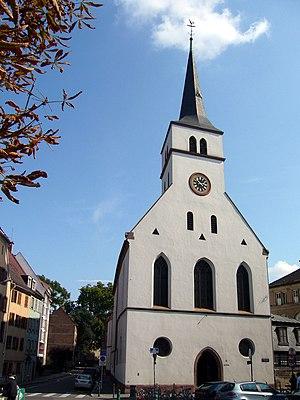
Cet article présente la liste des édifices religieux situés sur le territoire de la ville de Strasbourg.
L’ordre de Saint-Guillaume est un ordre monastique catholique aujourd'hui disparu, fondé au XIIᵉ siècle sous l’influence de saint Guillaume de Malavalle. Les moines qui le composaient étaient appelés les ermites de Saint-Guillaume ou, plus communément, les guillemites et, plus rarement, guillemins ou guillelmites. Ils relevèrent tour à tour de la règle de saint Benoît et de celle de saint Augustin. Après un essor rapide dans de nombreux pays d’Europe occidentale, l'ordre déclina à partir du XVIIᵉ siècle, pour disparaître au XIXᵉ siècle.
L’église Saint-Guillaume est une église gothique de Strasbourg, affectée au culte luthérien. Située à la jonction des quais des Bateliers et des Pêcheurs mais légèrement en retrait, elle est remarquable pour sa situation pittoresque au bord de l'Ill, son aspect extérieur de travers, ainsi que son riche équipement intérieur, mêlant le gothique et le baroque.